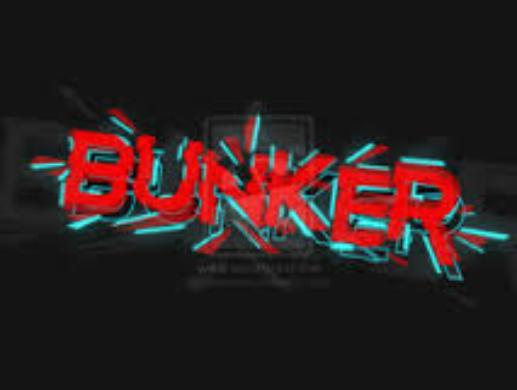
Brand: Bunker
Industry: Clothes